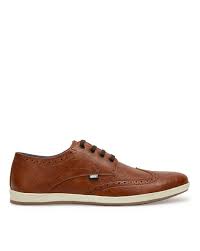
Label: Brogue